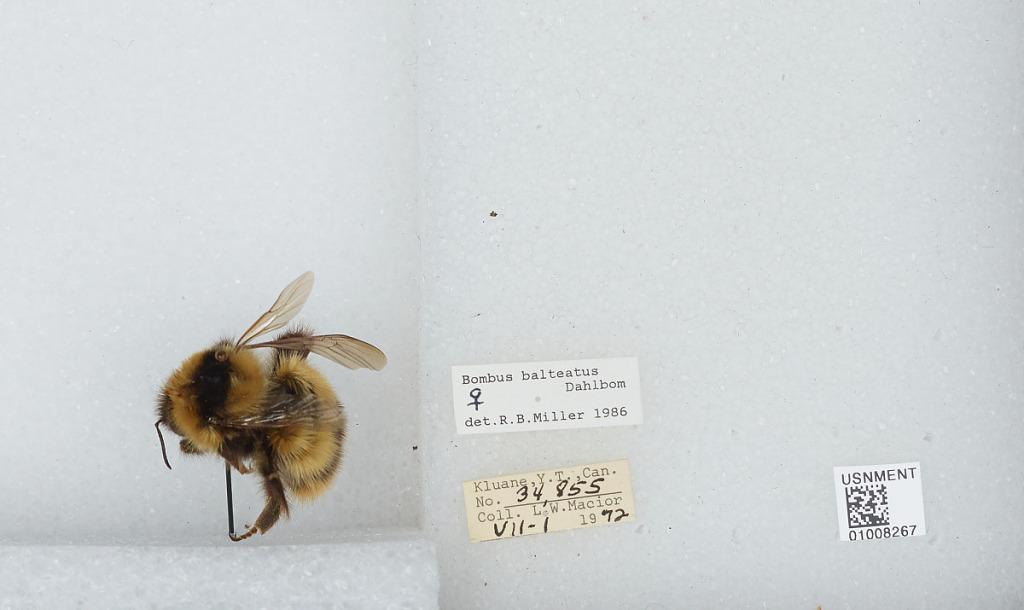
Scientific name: Bombus (Alpinobombus) balteatus Dahlbom
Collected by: L. Macior
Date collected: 1972-7-1
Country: Canada
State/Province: Yukon Territory
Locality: Kluane
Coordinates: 60.75, -139.5
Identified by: Miller, R. B.